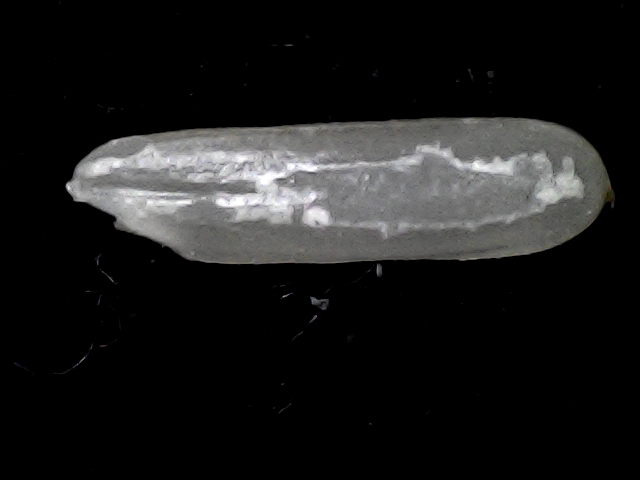
Rice variety: BD57